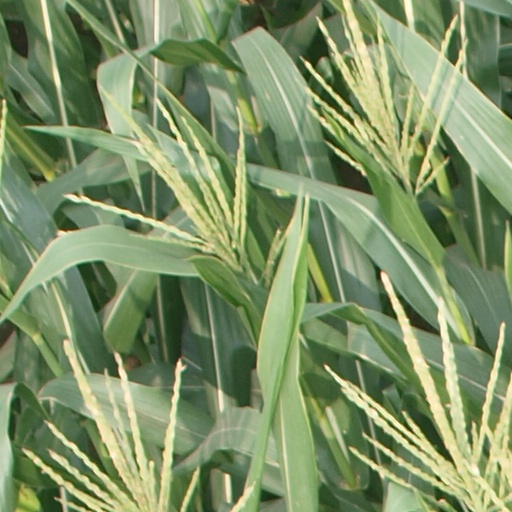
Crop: maize; corn